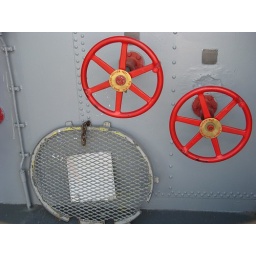
I loved the red against the very *gray* ship